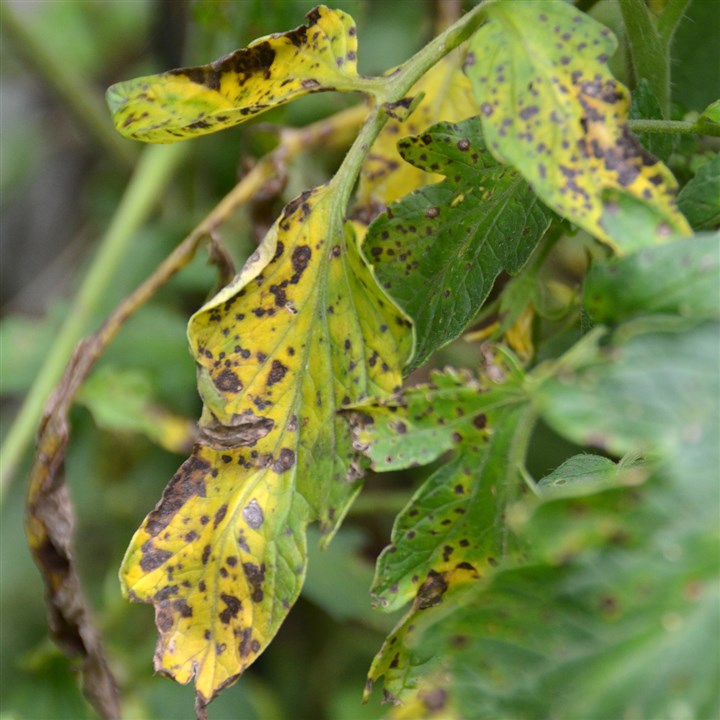
Labels: Tomato Septoria leaf spot, Tomato Septoria leaf spot, Tomato Septoria leaf spot, Tomato Septoria leaf spot